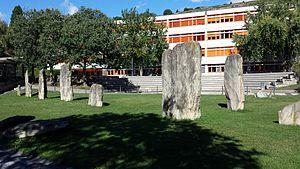
Cette liste non exhaustive recense les sites mégalithiques en Suisse.